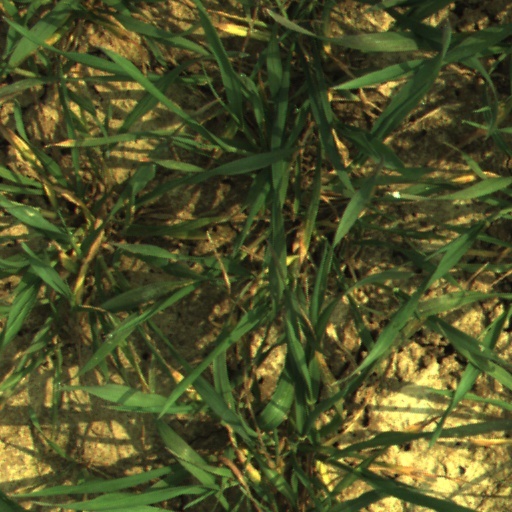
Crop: wheat